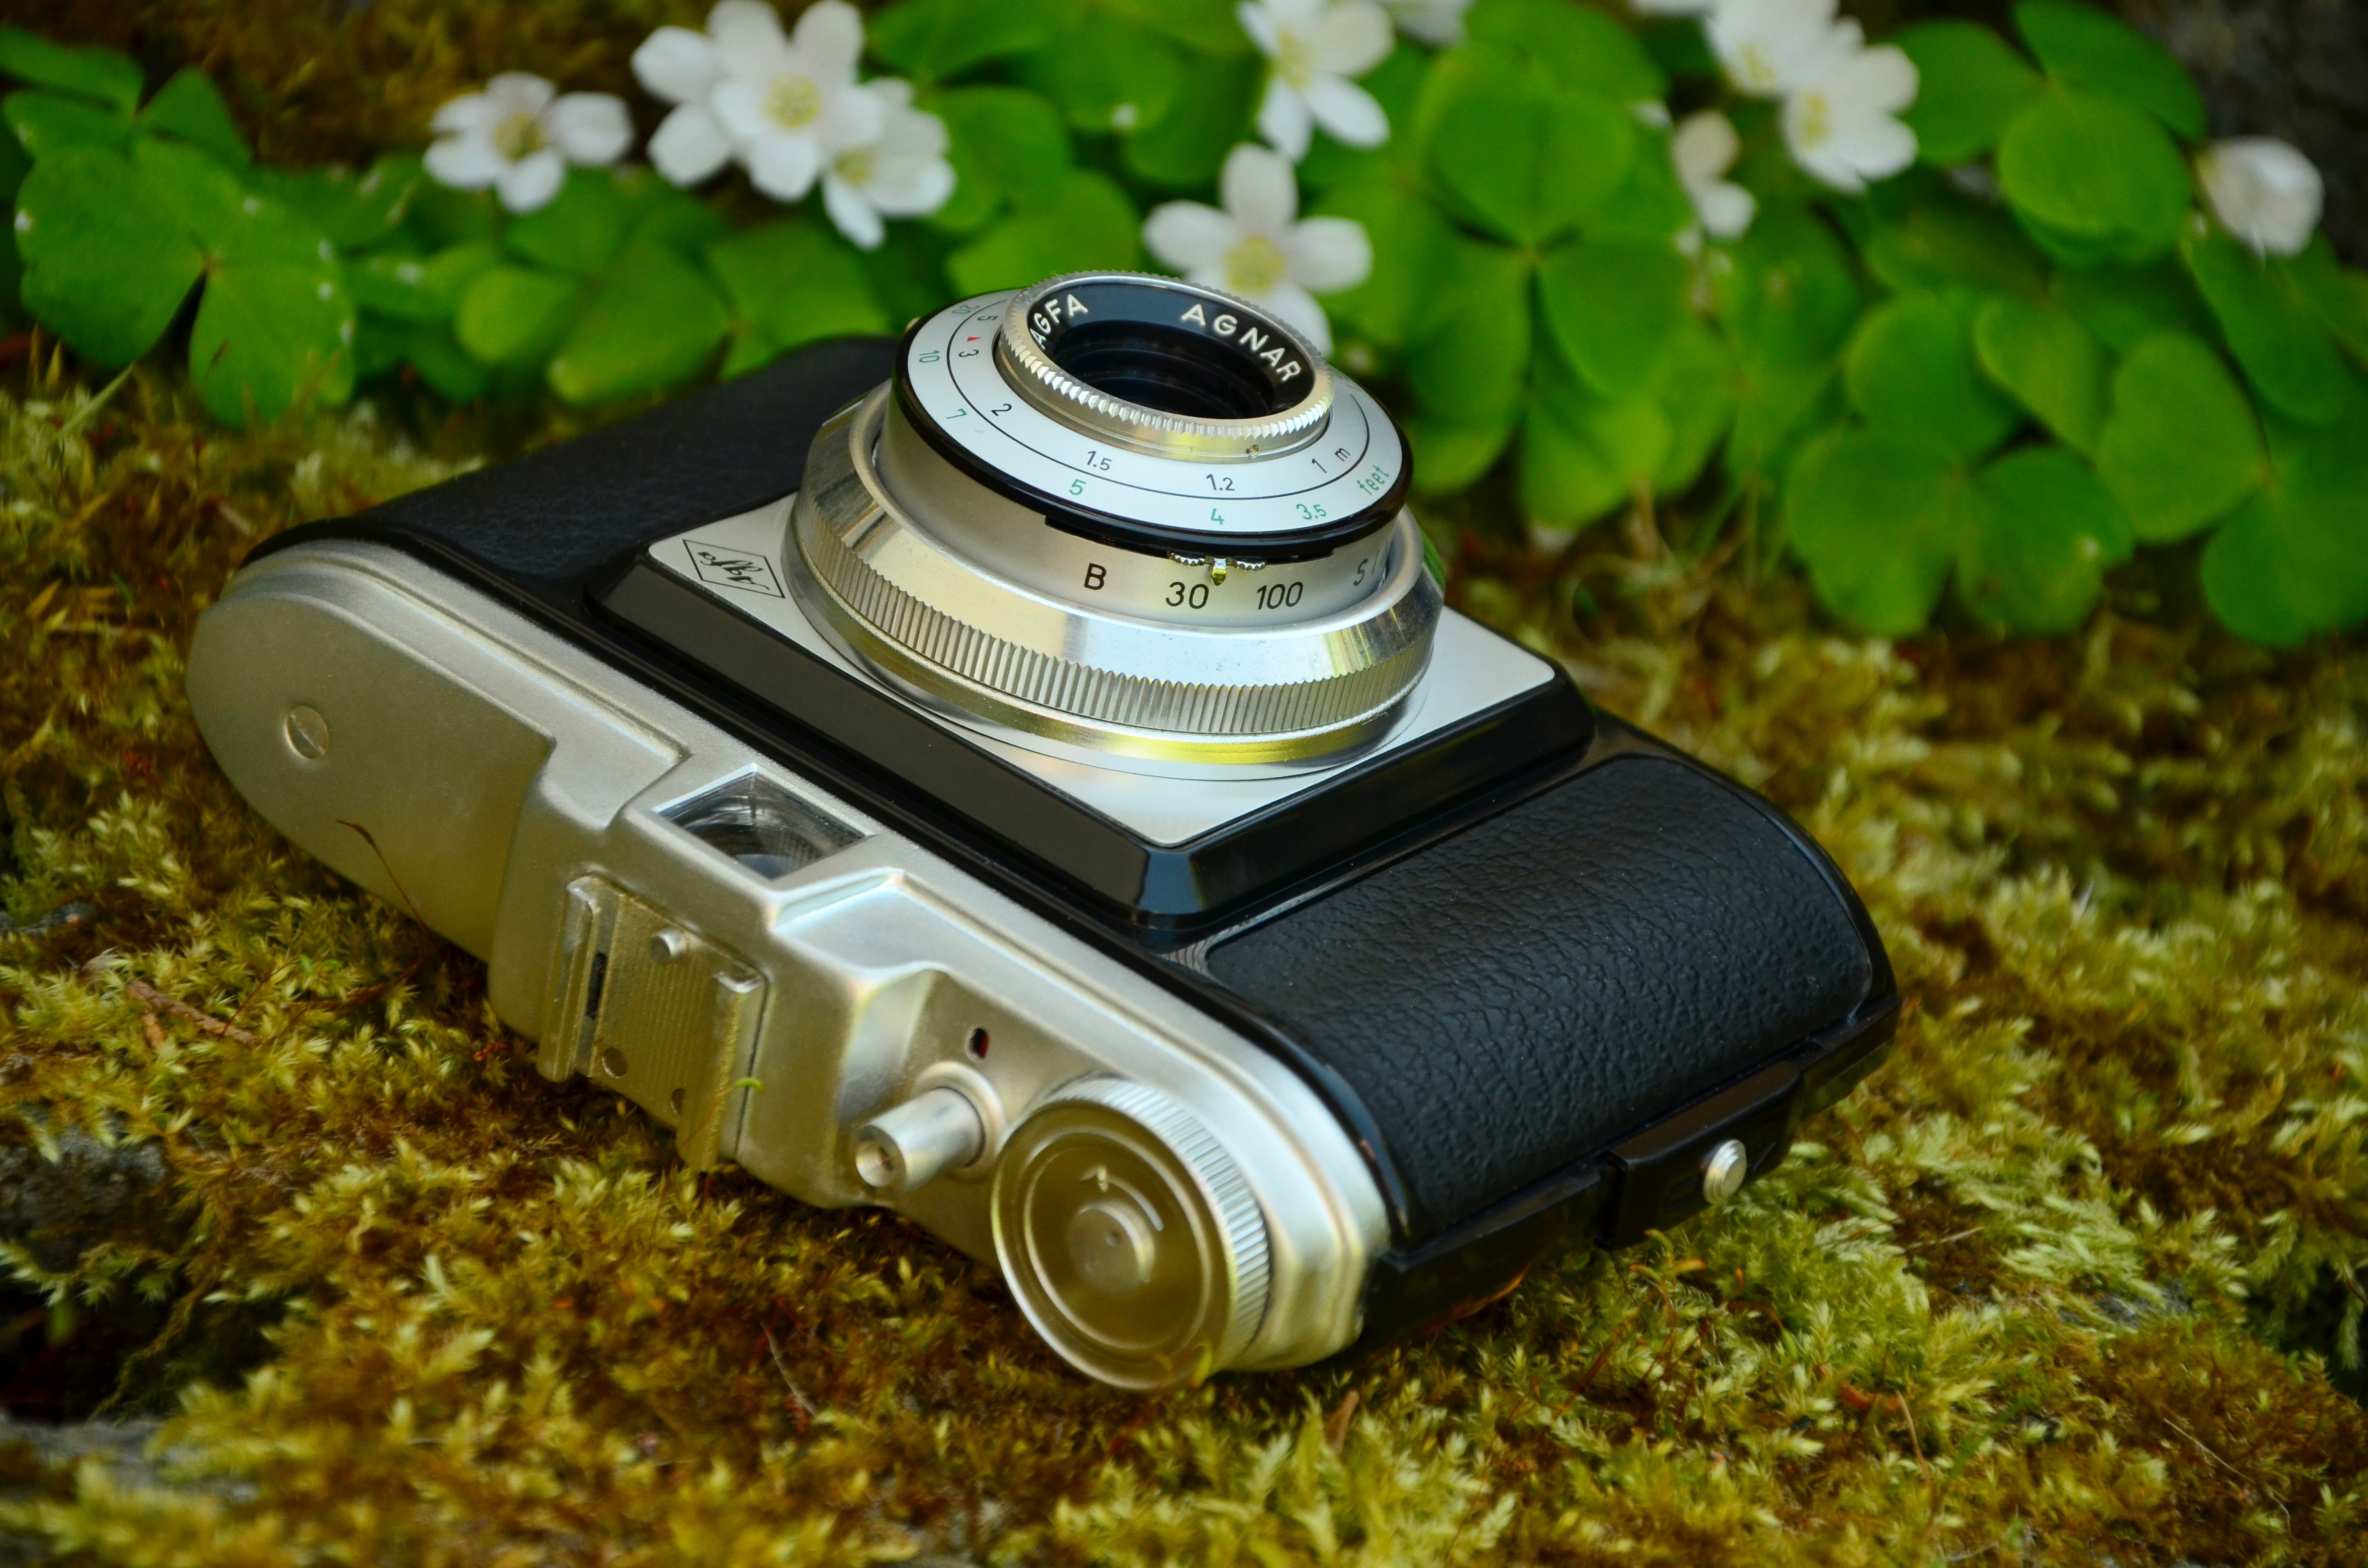
camera, photography, antique, green, lens, nostalgia, old camera, digital camera, photograph, agfa, camera lens, binoculars, photo camera, agfa isola, old antique, cameras optics